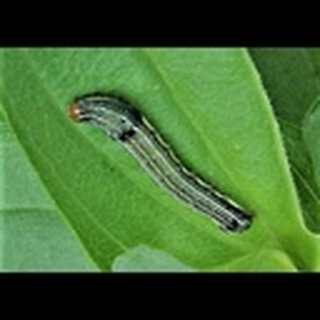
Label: cotton_army_worm